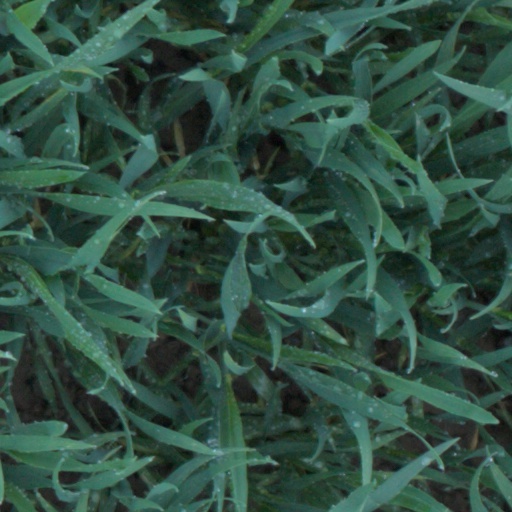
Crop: wheat